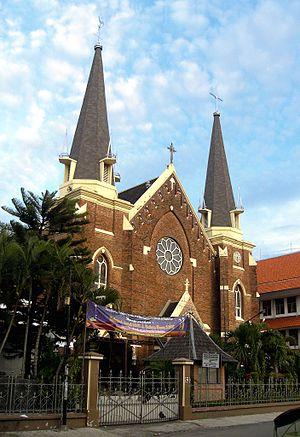
Surabaya est la 2ᵉ plus grande ville d'Indonésie avec une population de plus de 3,1 millions d'habitants. C'est la capitale de la province de Java oriental. Située sur la côte nord de Java à l'embouchure de la rivière Mas et le long du détroit de Madura. Sa superficie est de 326 km².